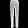
Label: Trouser